Performance and modelling of AC transmission

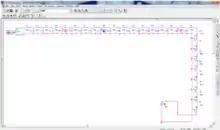
Modelling of a lossless line in PSpice

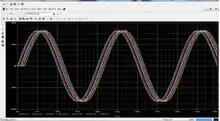
Simulation result of the lossless line model (in PSpice)

Modelling of a transmission line is done to analyse its performance and characteristics. The gathered information vis simulating the model can be used to reduce losses or to compensate these losses. Moreover, it gives more insight into the working of transmission lines and helps to find a way to improve the overall transmission efficiency with minimum cost.